The Tin-Pot Foreign General and the Old Iron Woman

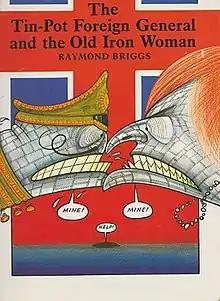
First edition

The Tin-Pot Foreign General and the Old Iron Woman (ISBN 0241113628) is a 1984 picture book, ostensibly for very young children, written and illustrated by Raymond Briggs and published by Hamish Hamilton. It satirises the Falklands War of 1982.